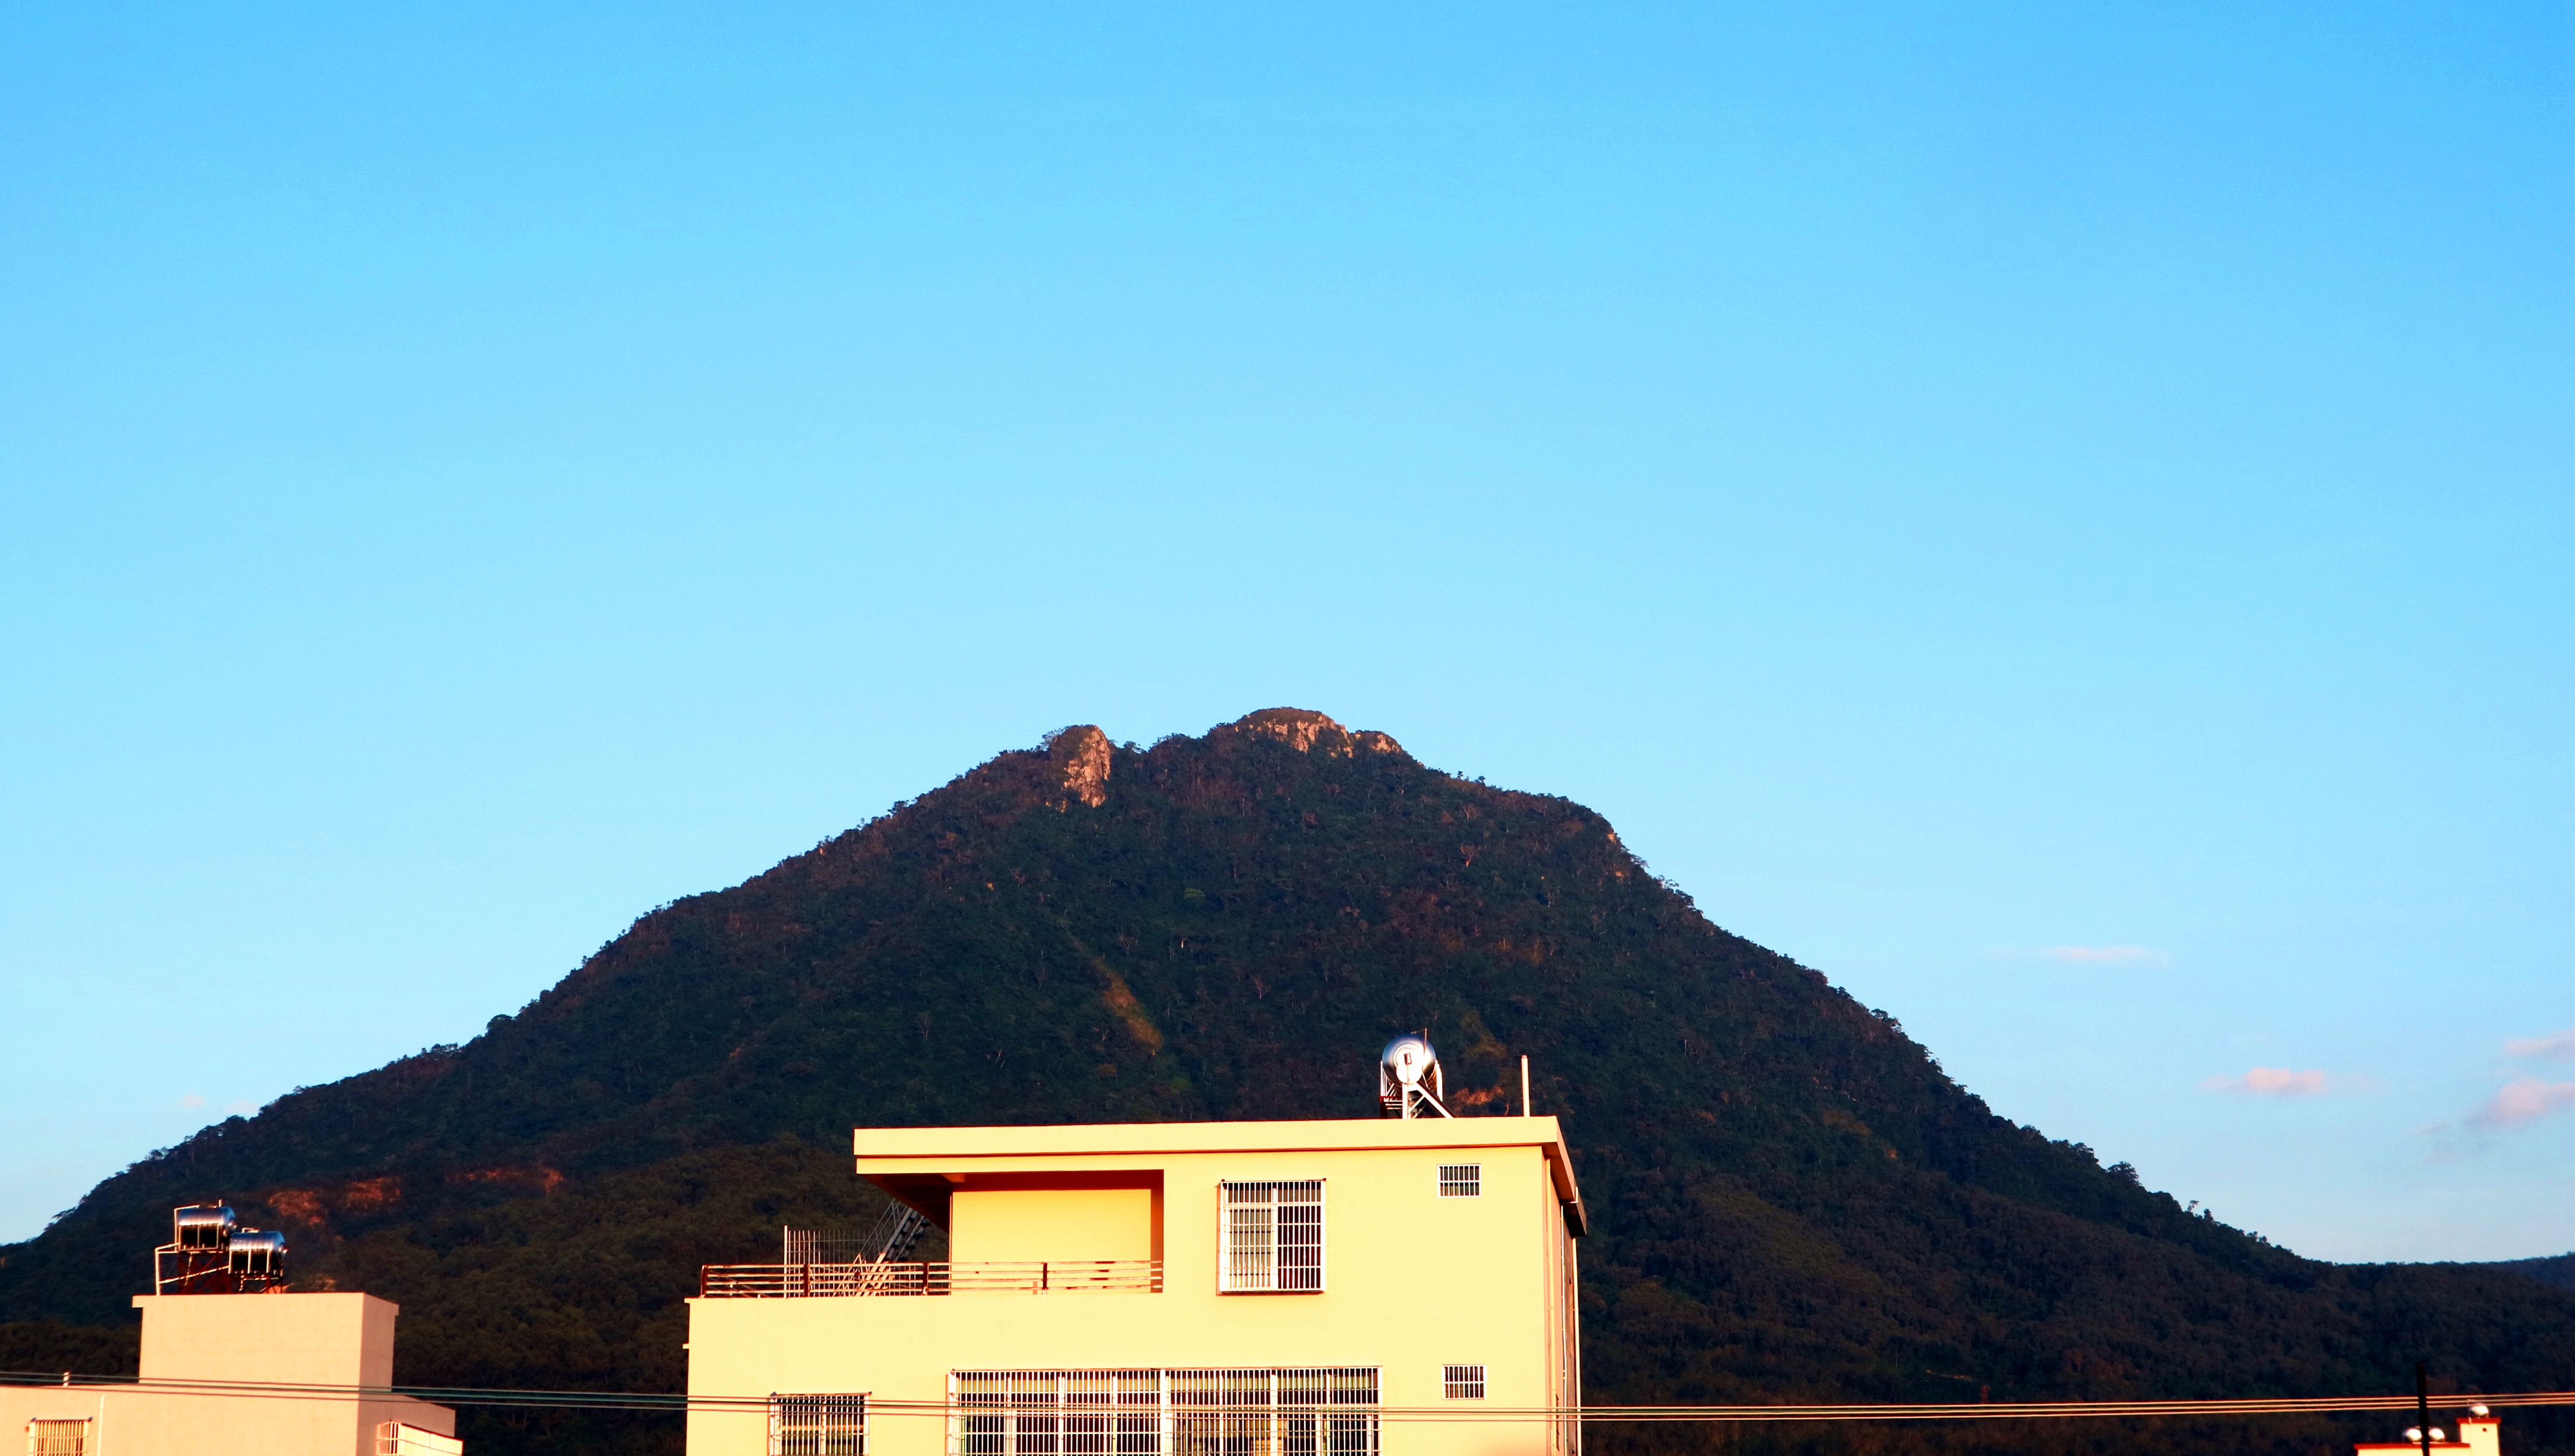
sea, coast, mountain, sky, hill, mountain range, vacation, road trip, mountainous landforms